Mamikonian

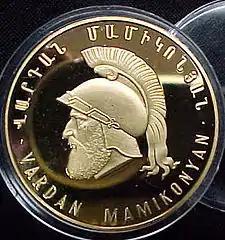
Republic of Armenia coin depicting Vardan Mamikonian

The history of Mamikonians in the Early Middle Ages is quite obscure. In the period between 655 and 750 they are not documented at all. What follows below is their reconstructed genealogy between the 5th and 7th centuries.